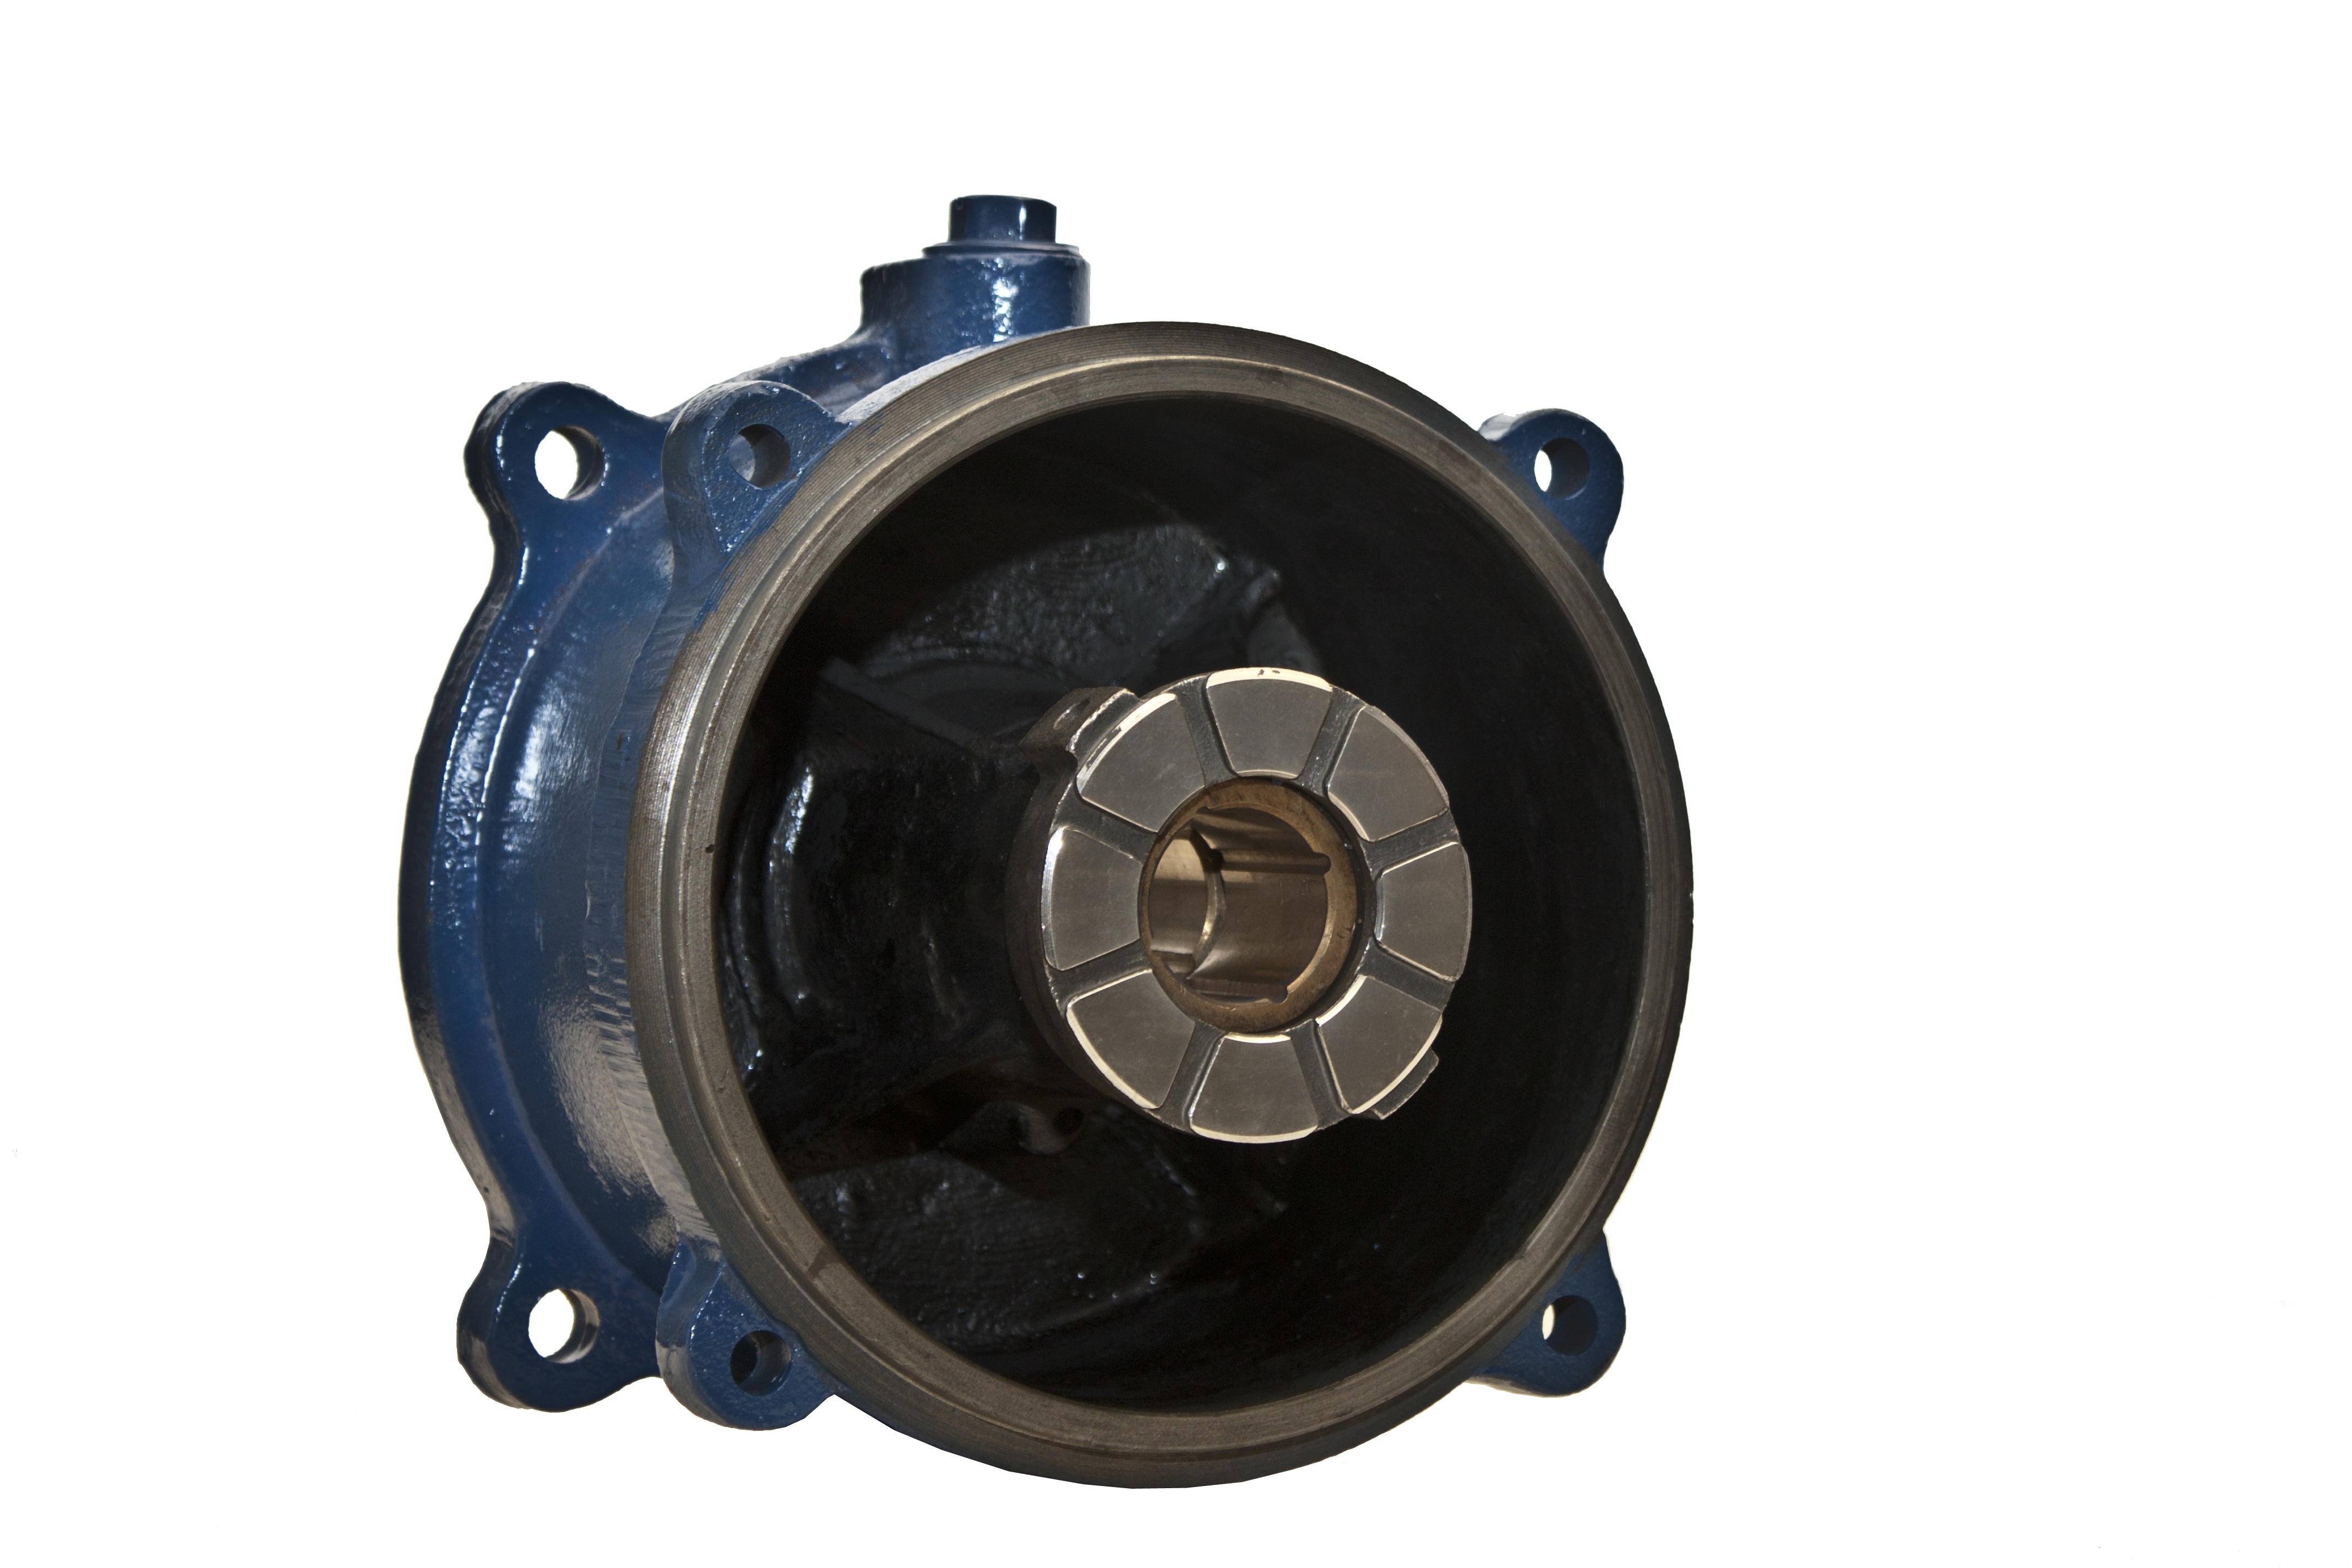
technology, wheel, part, steel, equipment, gear, metal, industrial, machine, machinery, industry, circle, mechanism, product, engineering, mechanical, engine, technical, metallic, component, auto part